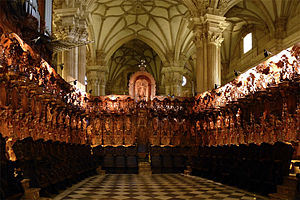
Hallekirke / Kilder
En hallekirke har mindst to skibe af samme eller næsten samme højde.